Linda Garcia

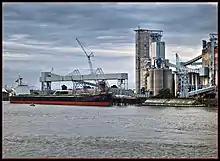
Port of Vancouver, Washington

Linda Garcia (born c.1969) is an American environmental activist from Vancouver, Washington. In 2013, she heard of plans for a Tesoro Savage oil terminal in the Port of Vancouver, designed to be America's largest. After examining the company's records, she led a campaign against the project, successfully rallying public opposition. In January 2018, Governor Jay Inslee refused the necessary permits, putting an end to the project. In recognition of her efforts, in April 2019 Garcia was one of six environmentalists to be awarded the Goldman Environmental Prize.